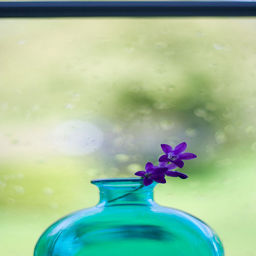
A large blue glass vase with a small purple flower
A glass vase filled with a purple flower with a green stem.
A blue glass bottle with a purple flower in the mouth
Small purple flowers sitting in a large glass bottle.
A blue vase holds two lovely purple flowers.